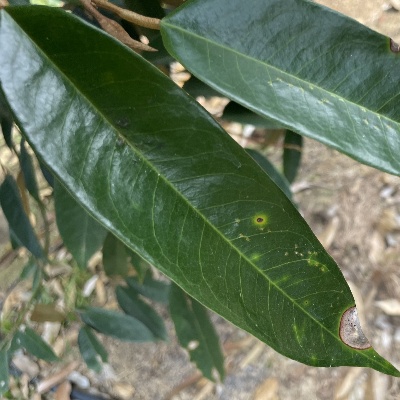
Label: Leaf_Phomopsis